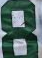
Number: 8